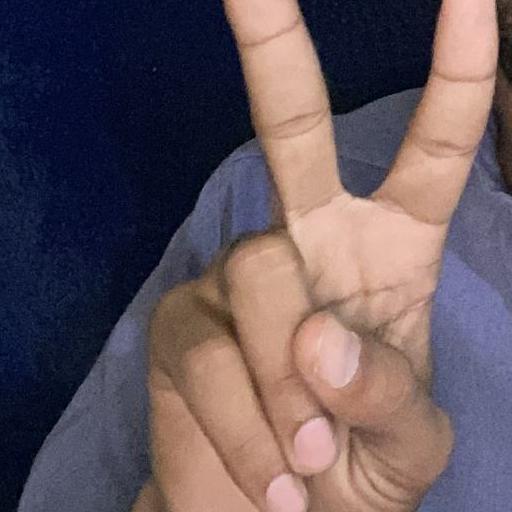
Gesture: peace